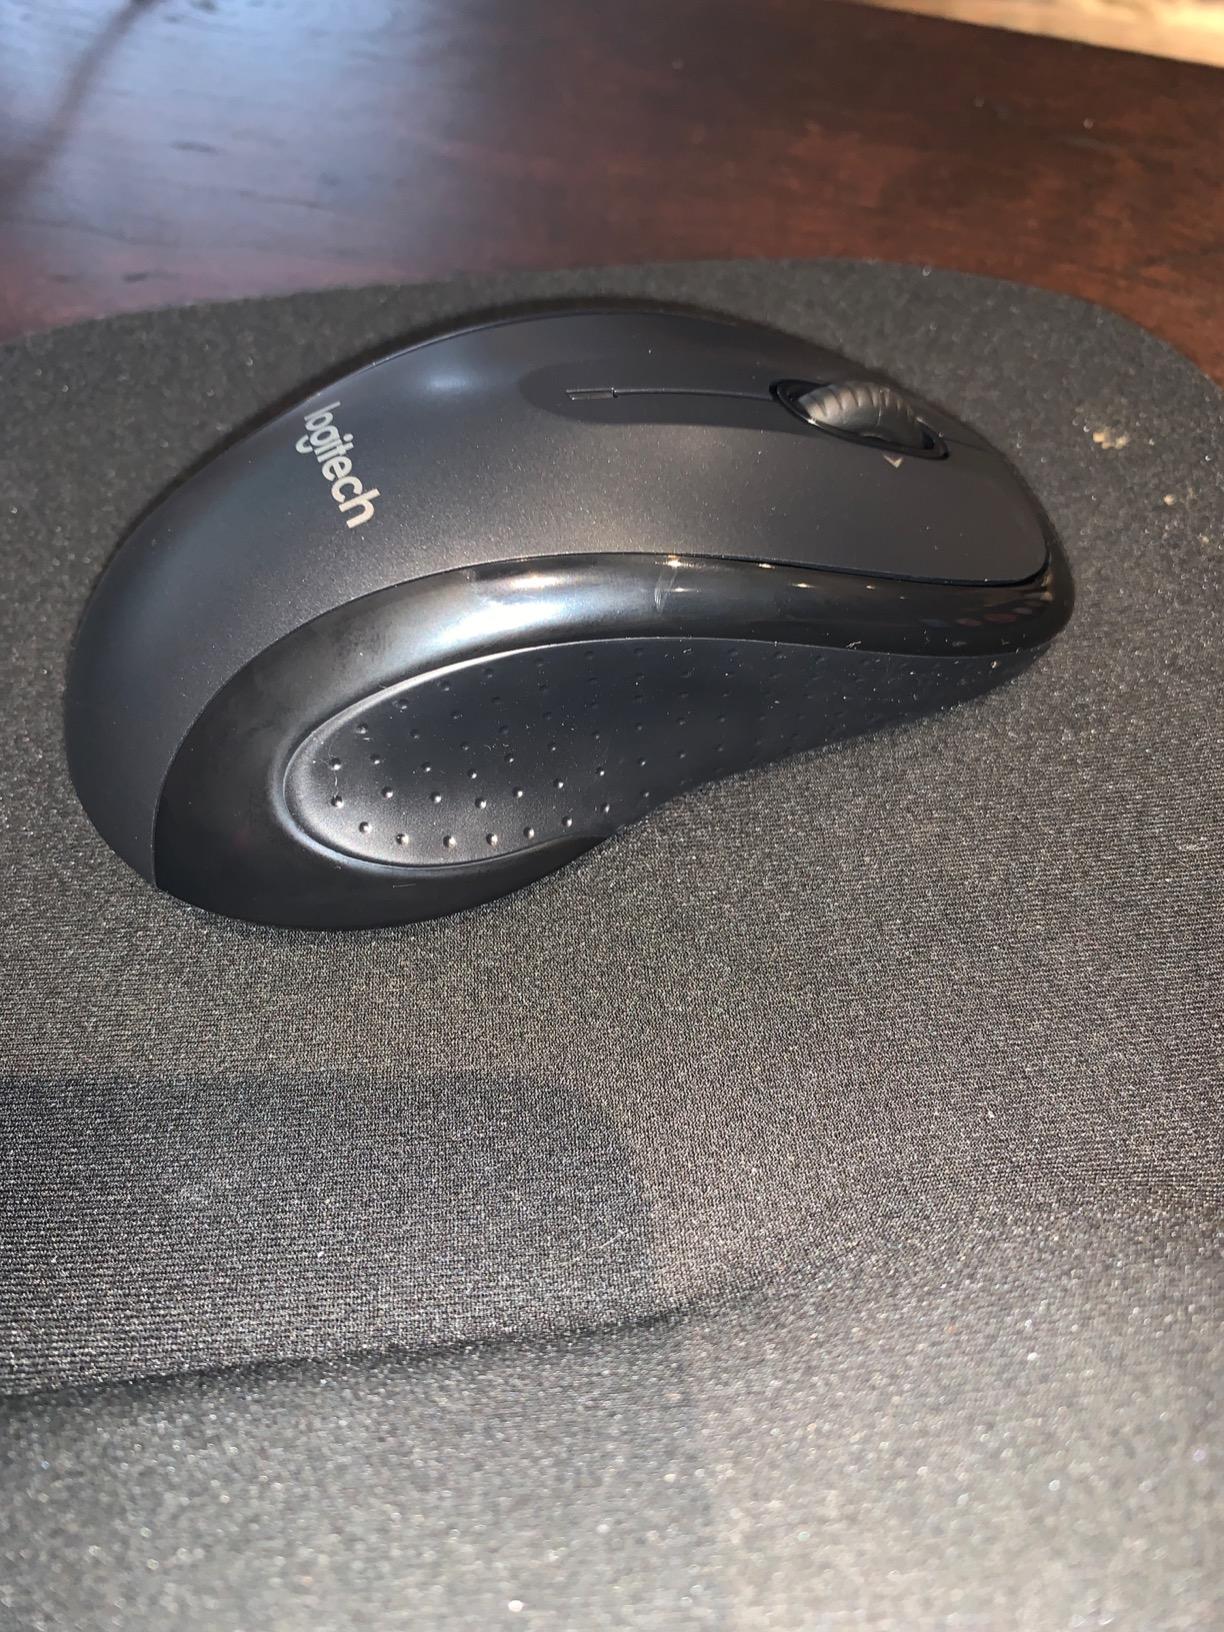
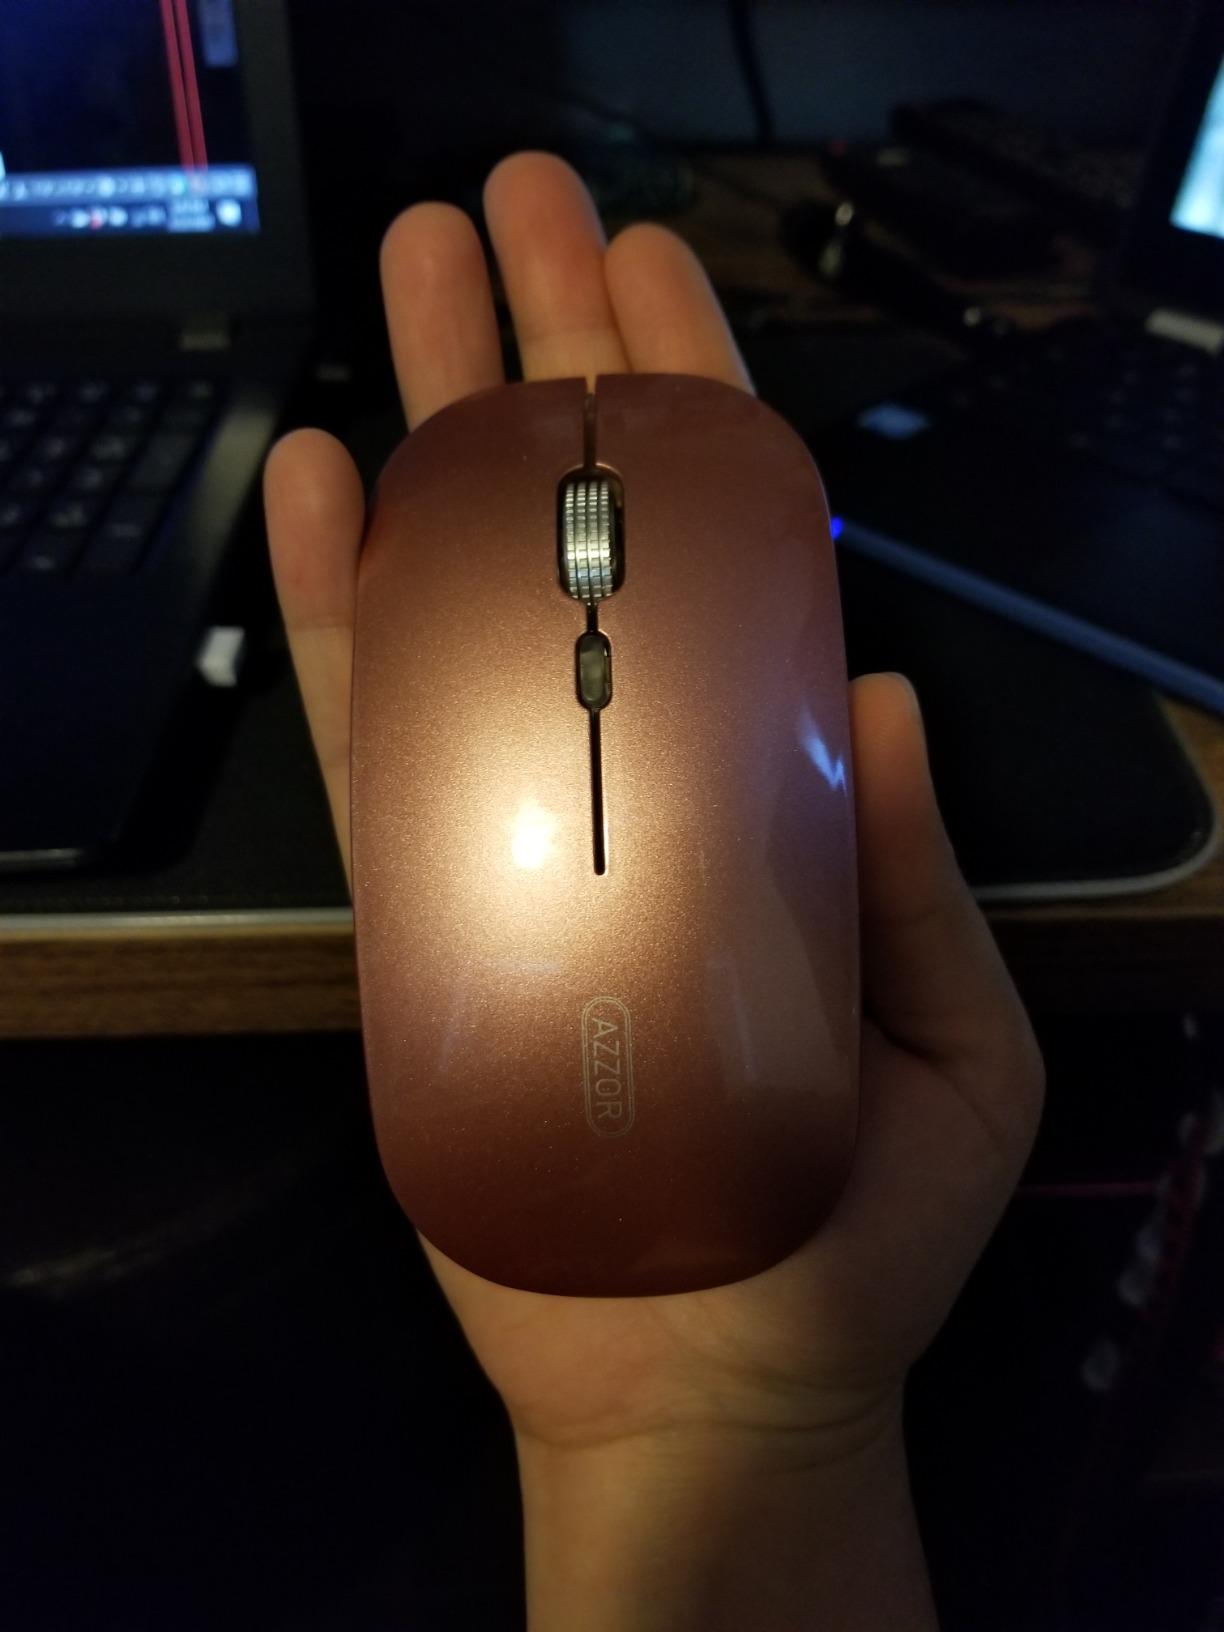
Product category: mouse
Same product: no